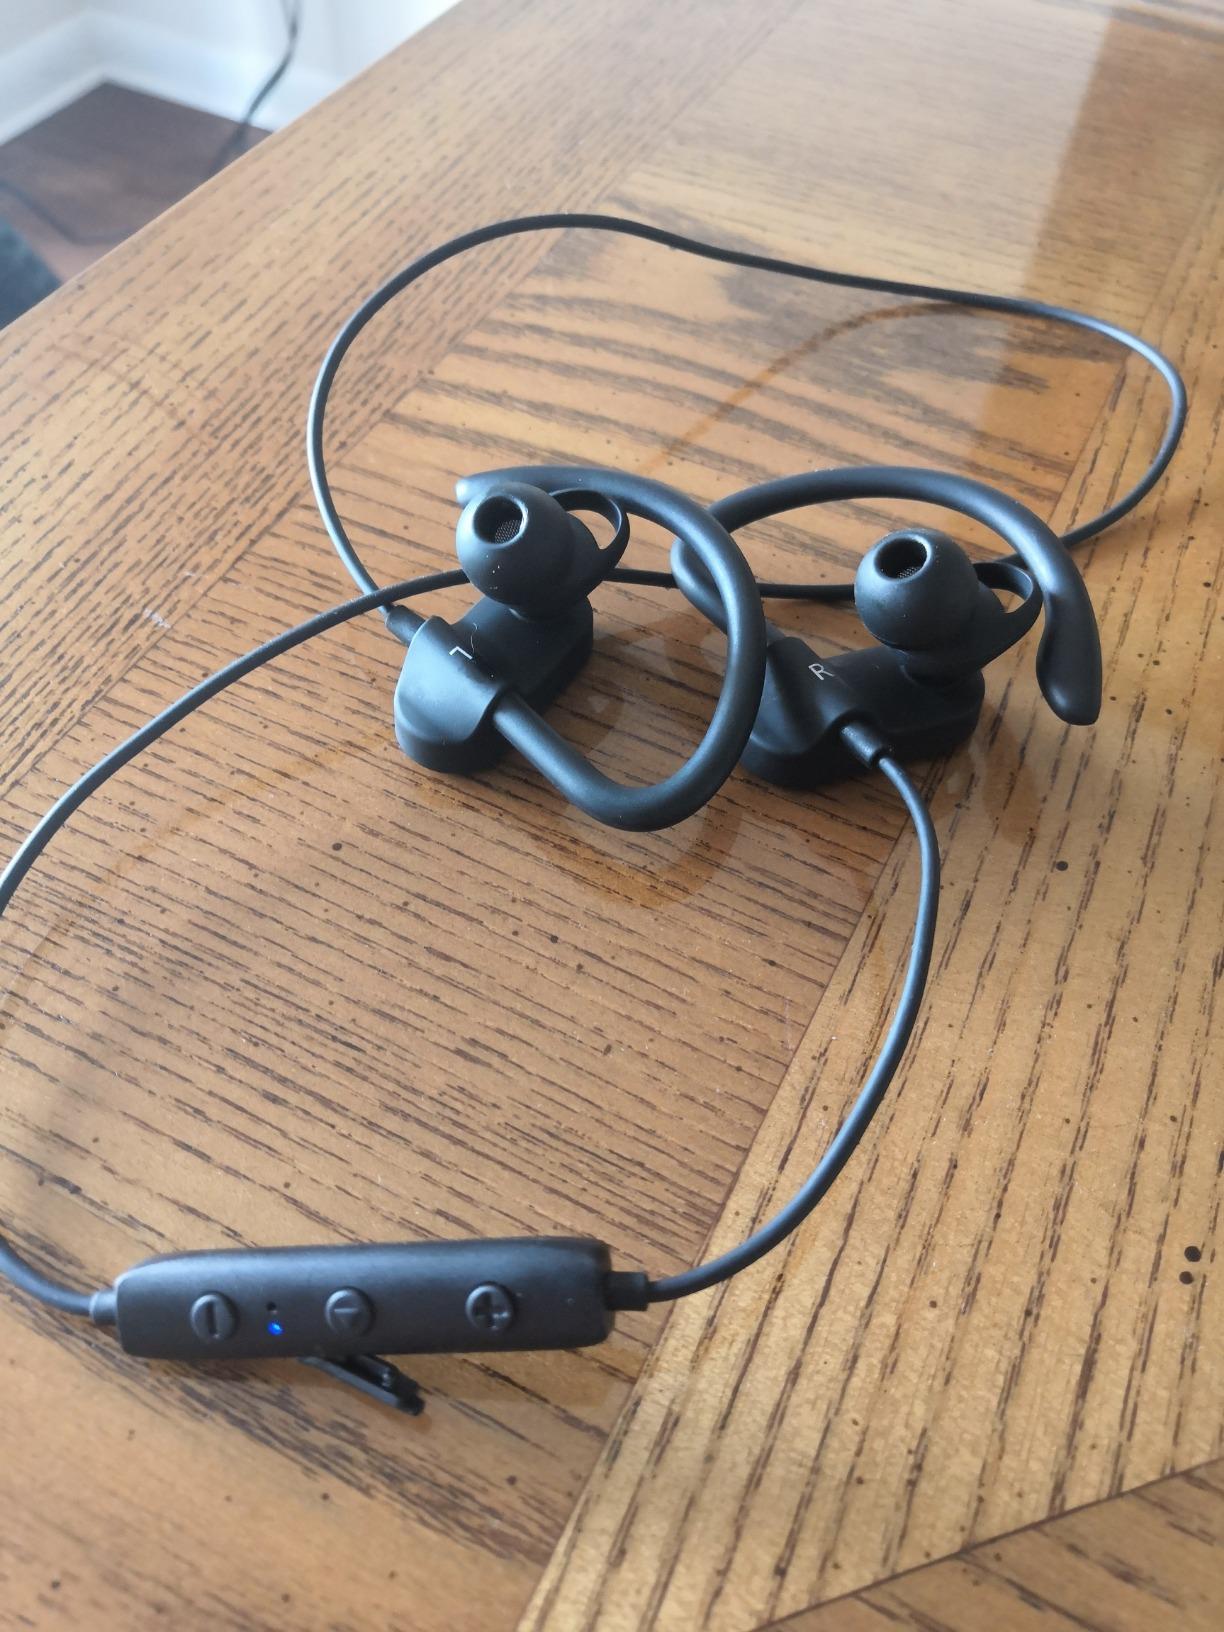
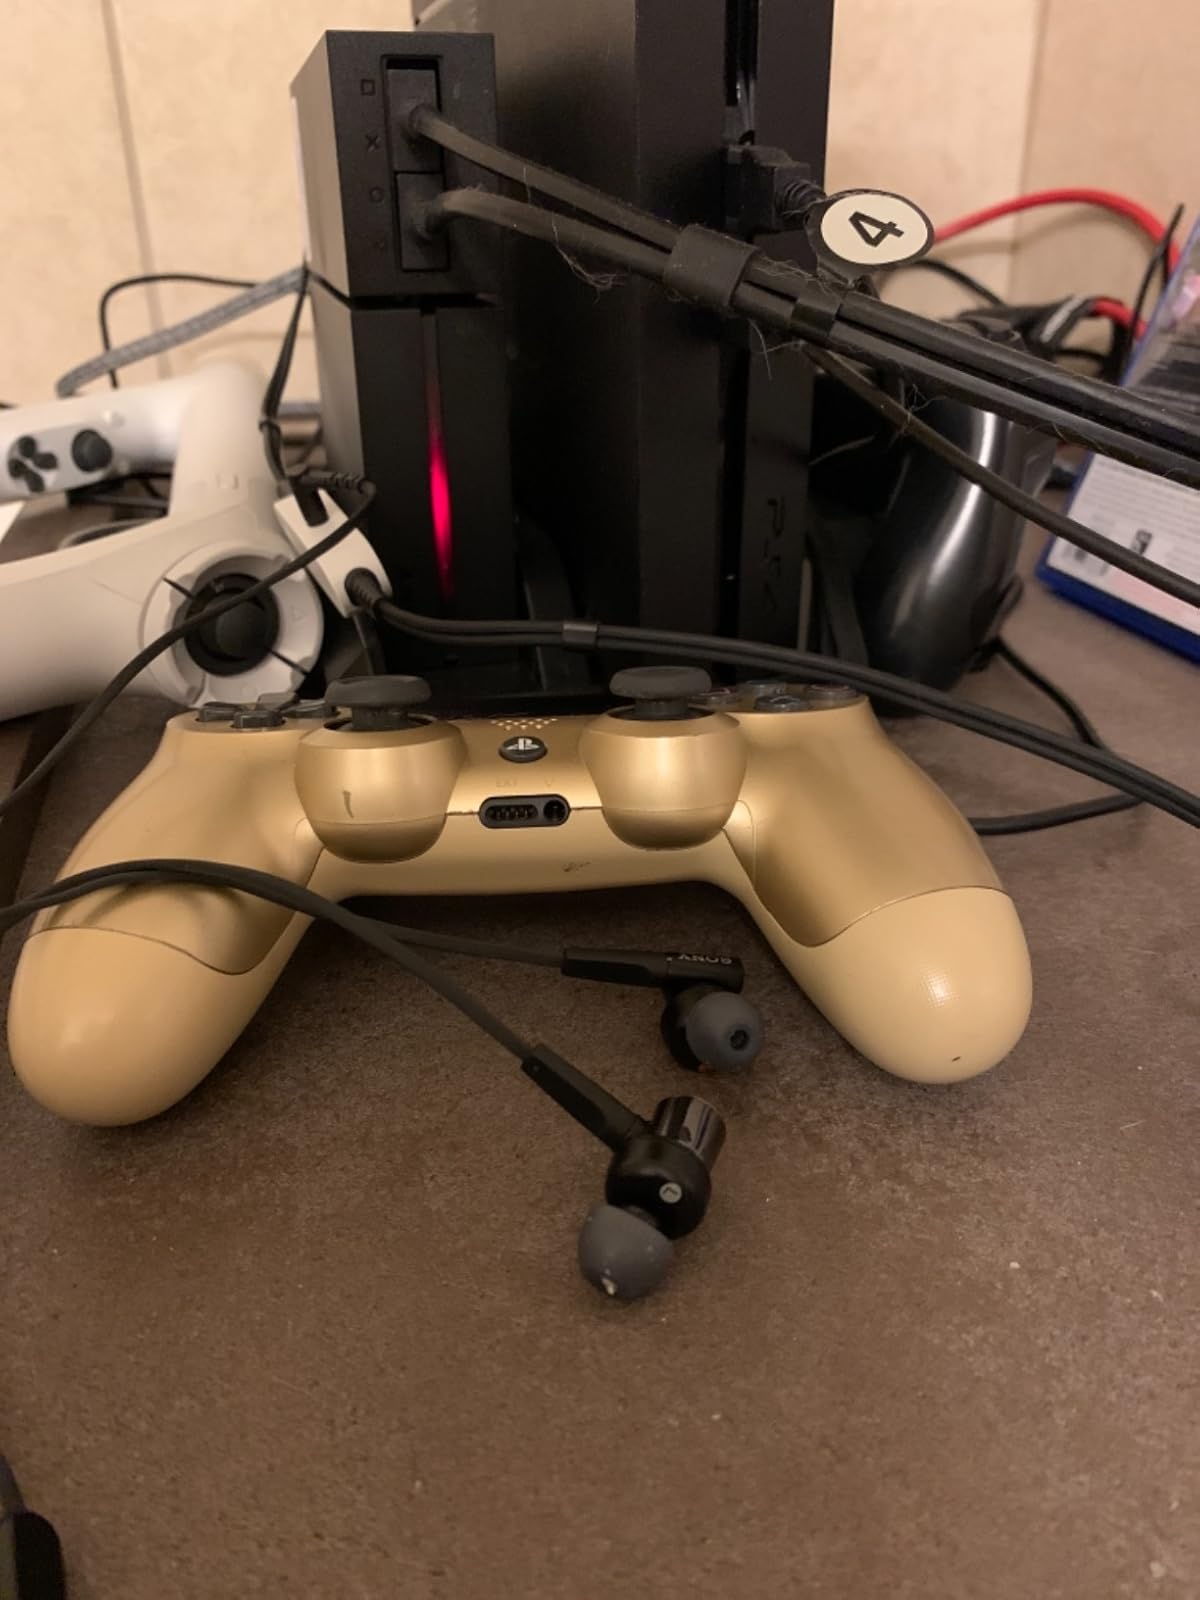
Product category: headphones
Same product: no